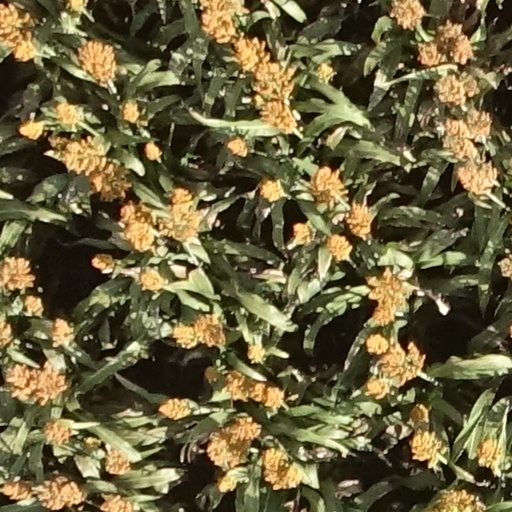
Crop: sorghum